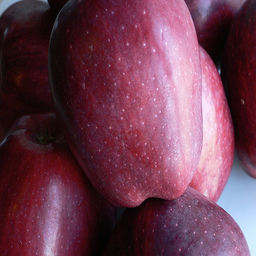
Label: Apple